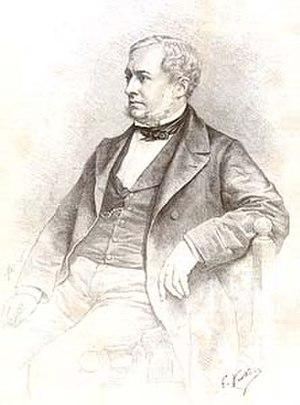
Édouard Charton, né à Sens le 11 mai 1807 et mort à Versailles le 27 février 1890, est un journaliste, directeur de publications, et homme politique français.